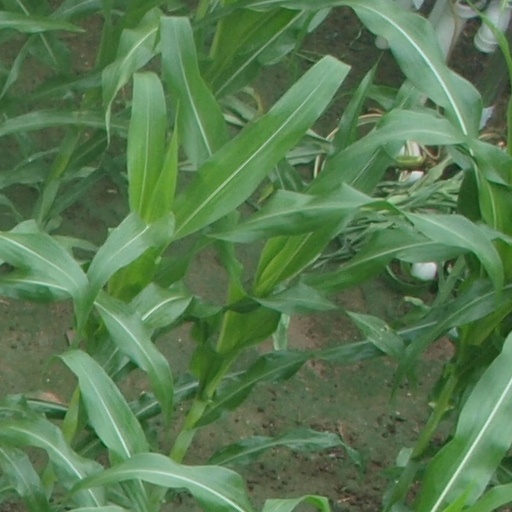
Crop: maize; corn